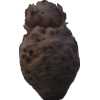
Label: celery